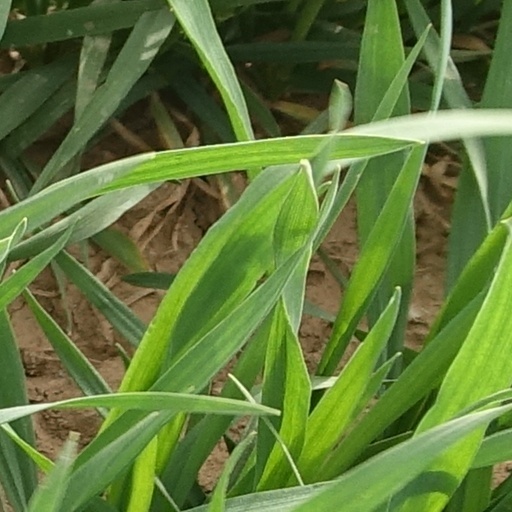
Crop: wheat